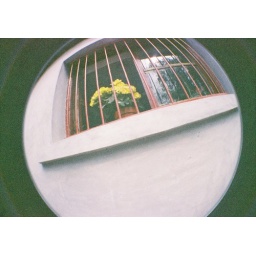
flower in the window